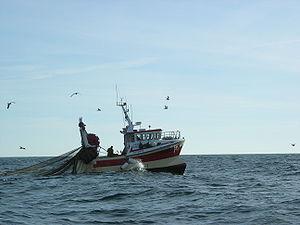
Un bateau est une construction humaine capable de flotter sur l'eau et de s'y déplacer, dirigé par ses occupants. Il répond aux besoins du transport maritime ou fluvial, et permet diverses activités telles que le transport de personnes ou de marchandises, la guerre sur mer, la pêche, la plaisance, ou d'autres services tels que la sécurité des autres bateaux.
Un chalutier est un bateau de pêche qui doit son nom au chalut, filet qu'il utilise.
Ce terme permet de désigner l'ensemble des navires pratiquant la pêche. Ces navires sont conçus pour permettre la pratique de la pêche en respectant certaines règles de sécurité, mais les conditions de travail et de vie y sont souvent rudes. En général, le nom d'un type de bateaux est en relation avec la pêche qu'il pratique, le type de poissons collecté, ou la technique utilisée. Parfois les navires constituent des flottilles qui pêchent de manière plus ou moins concertées. Dans le cadre en Europe des quotas de pêche mis en place pour une gestion communautaire de la pêche, des réductions de flottilles existent et les bateaux de pêche font comme d'autres navires l'objet d'un marché de l'occasion. Il existe des bateaux viviers qui conservent les animaux vivants et des bateaux usines capables de surgeler le poisson après l'avoir préparé sur place. Certains bateaux artisanaux sont équipés pour pouvoir emporter de la glace.